Piazza della Loggia

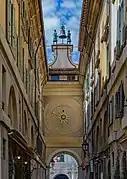
The southern side of the Clock Tower and below, the passage opened in the middle of the 16th century by Lodovico Beretta during the works on the eastern side of the square.

As early as the 1560s, there was a need for the city authorities to meet in a room of sufficient size and splendor to accommodate the offices that would be housed there. For this reason, on July 8, 1467, it was decided to build a room over the existing loggia and over the Garza River: this room, used by the various councils, housed the chancellery, the treasury, and the tax office.